Transport in Martinique

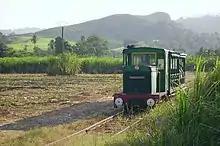
Le Train des Plantations

Martininique has now only one railway line in operation: The little-known 2.5 km long Le Train des Plantations is a heritage railway that runs from the Rhum Museum in Sainte-Marie through some sugarcane and banana plantations over two Bailey bridges to the Banana Museum.